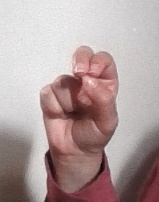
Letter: gaaf